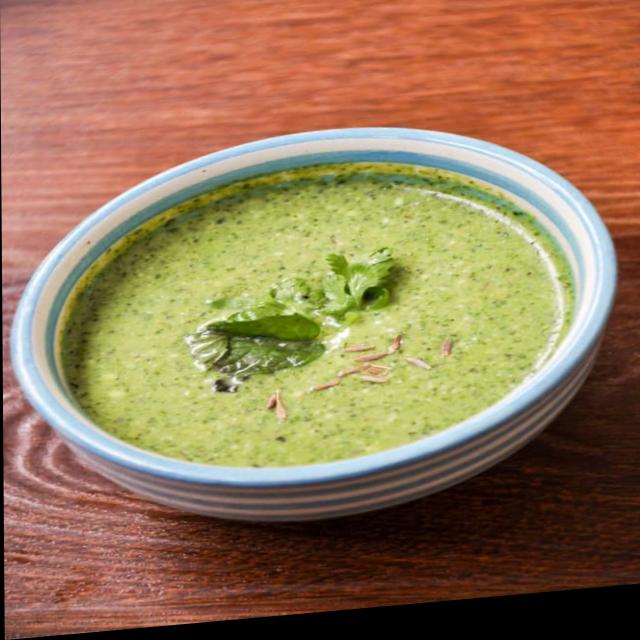
Dish: green_chutney